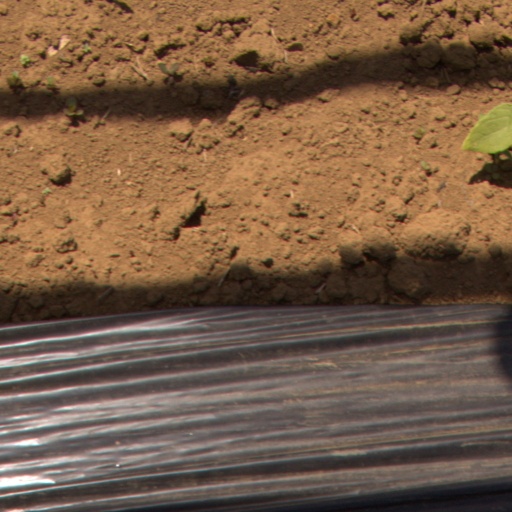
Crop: Jerusalem artichoke